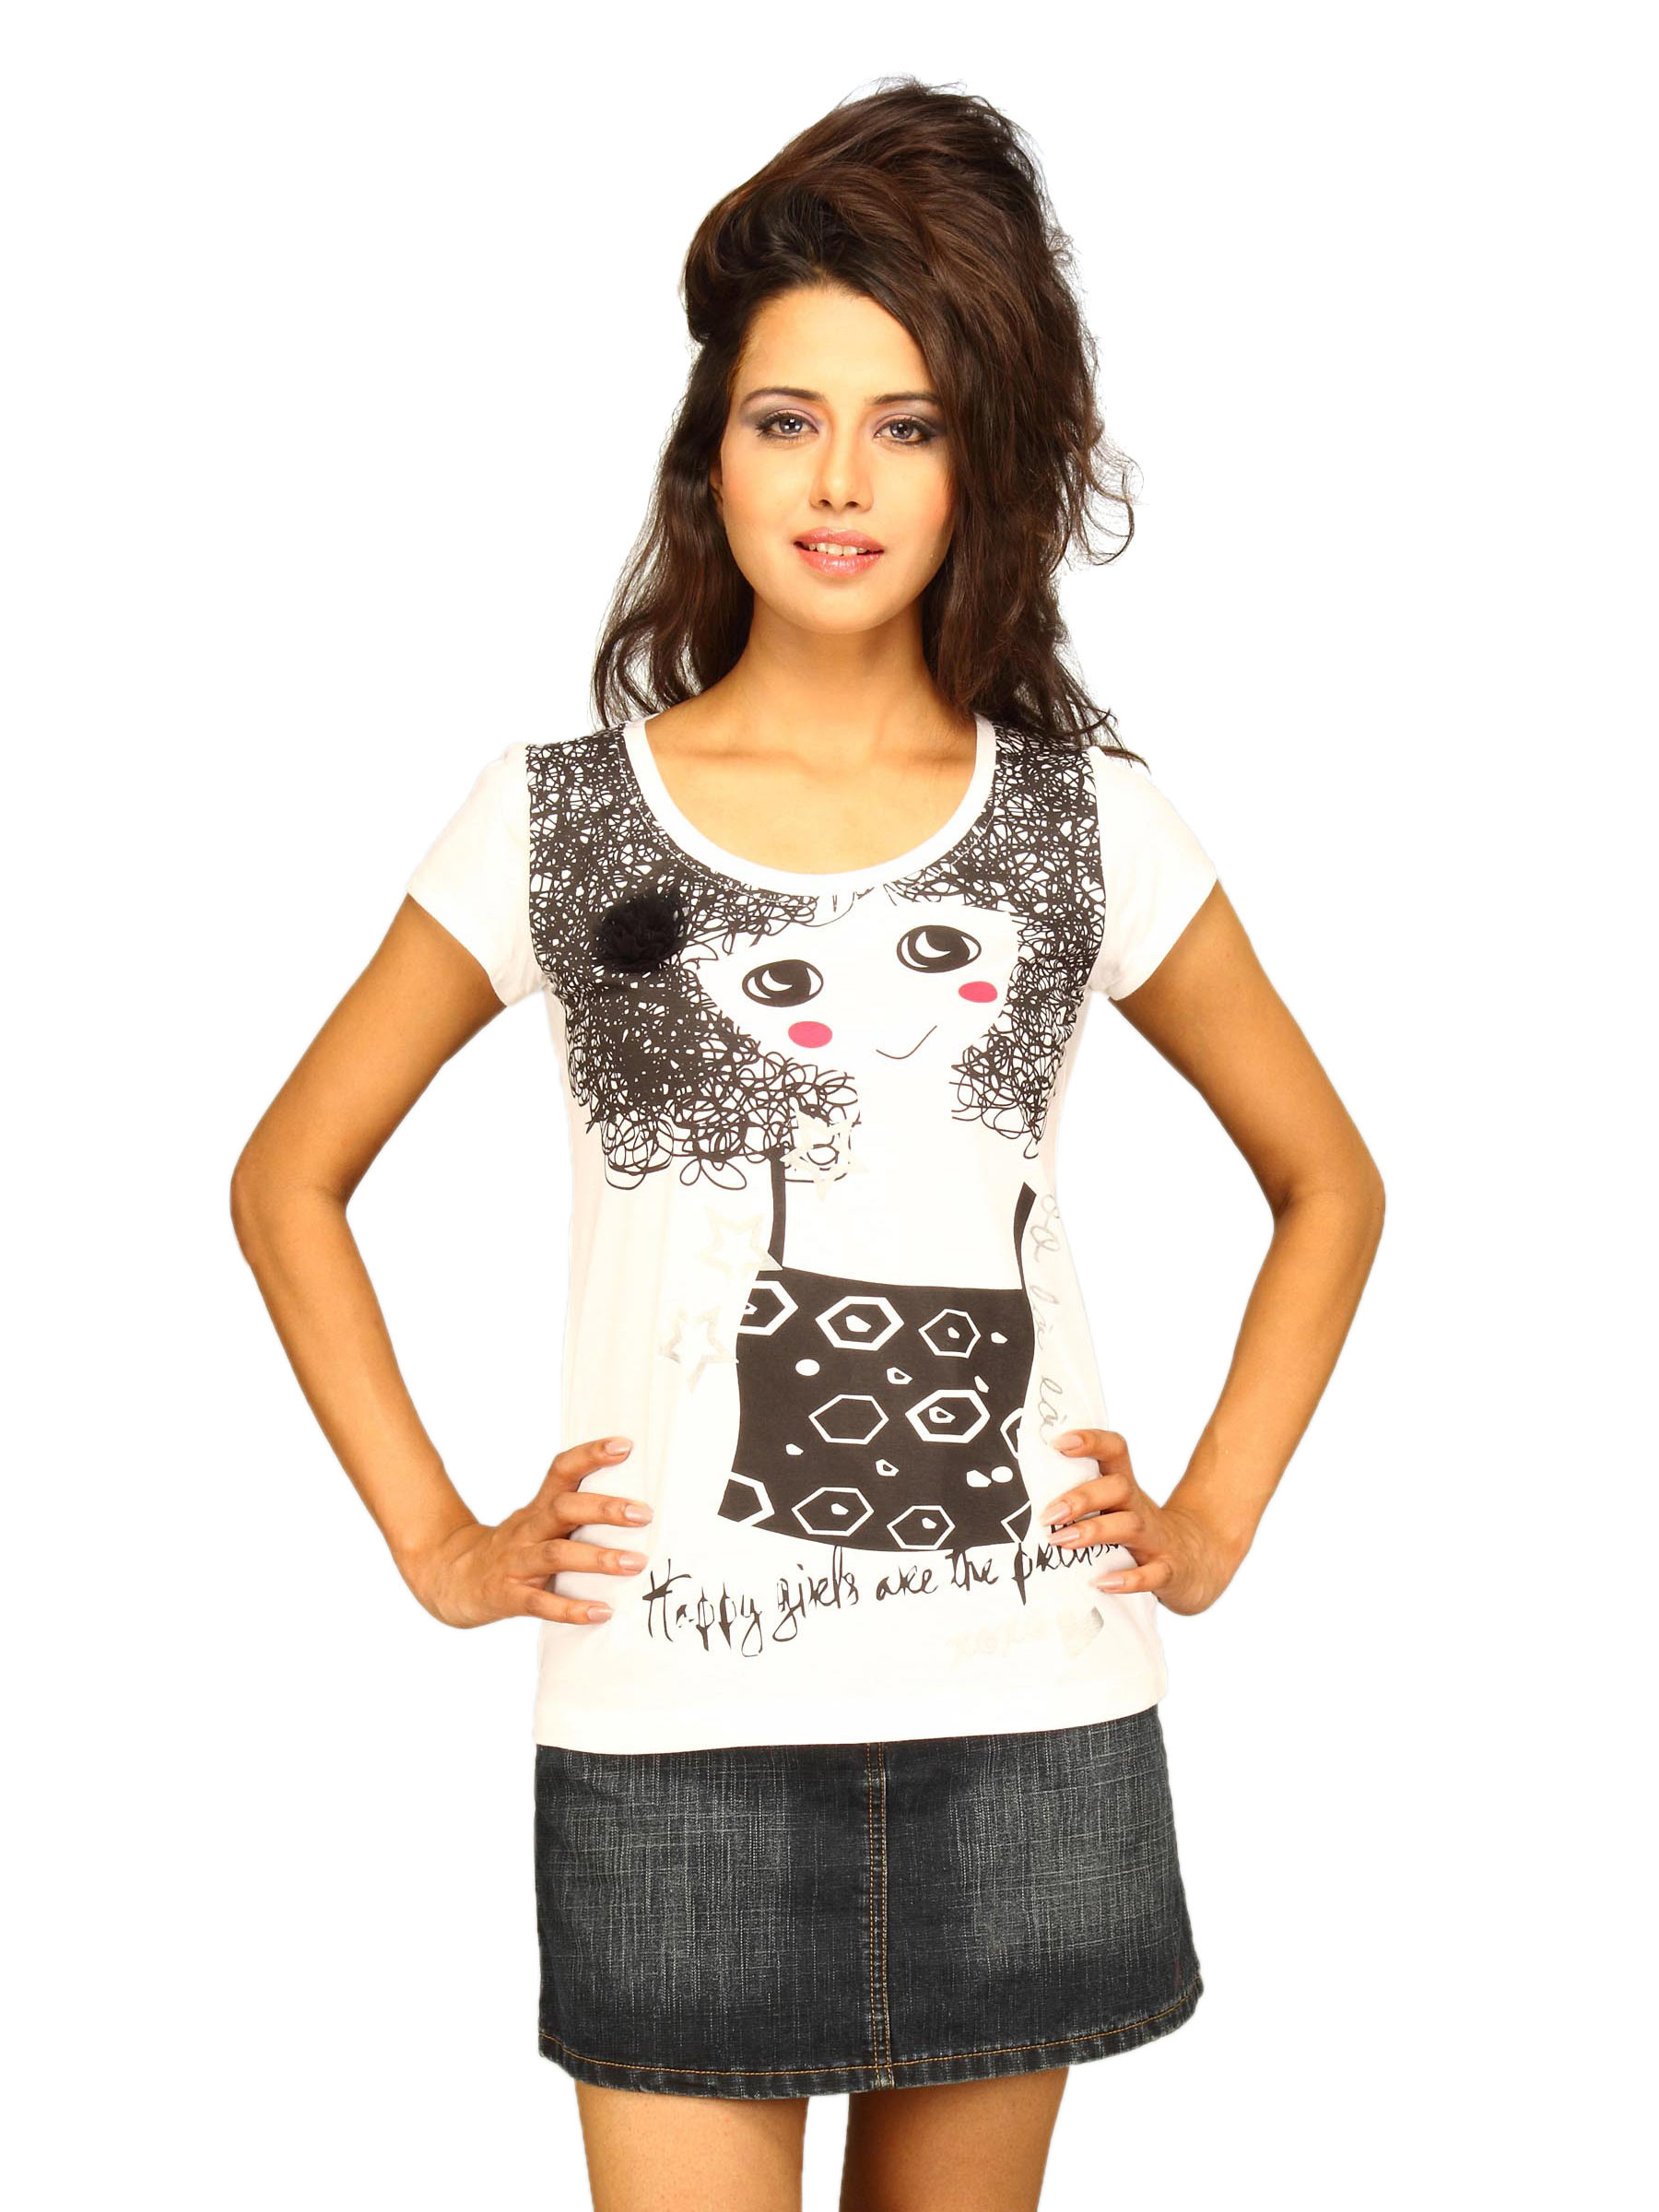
Jealous 21 Women's White Happy Preetiest T-shirt
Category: Apparel / Topwear / Tshirts
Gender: Women
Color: White
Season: Summer 2011
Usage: Casual